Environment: real
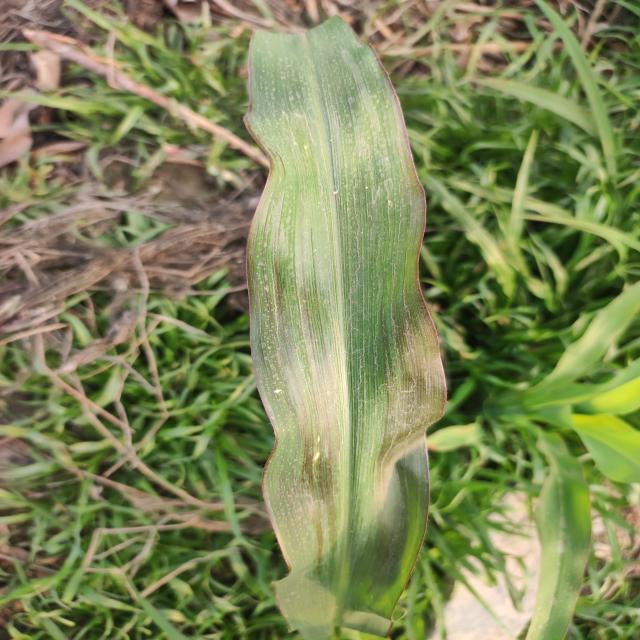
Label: phosphorus_deficiency